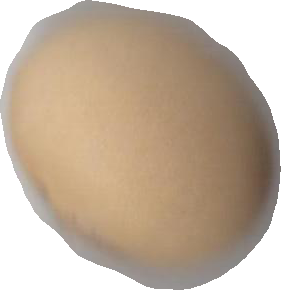
Variety: Grobogan